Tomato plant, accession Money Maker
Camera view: horizontal (90 deg, fisheye); turntable rotation: 240 degrees
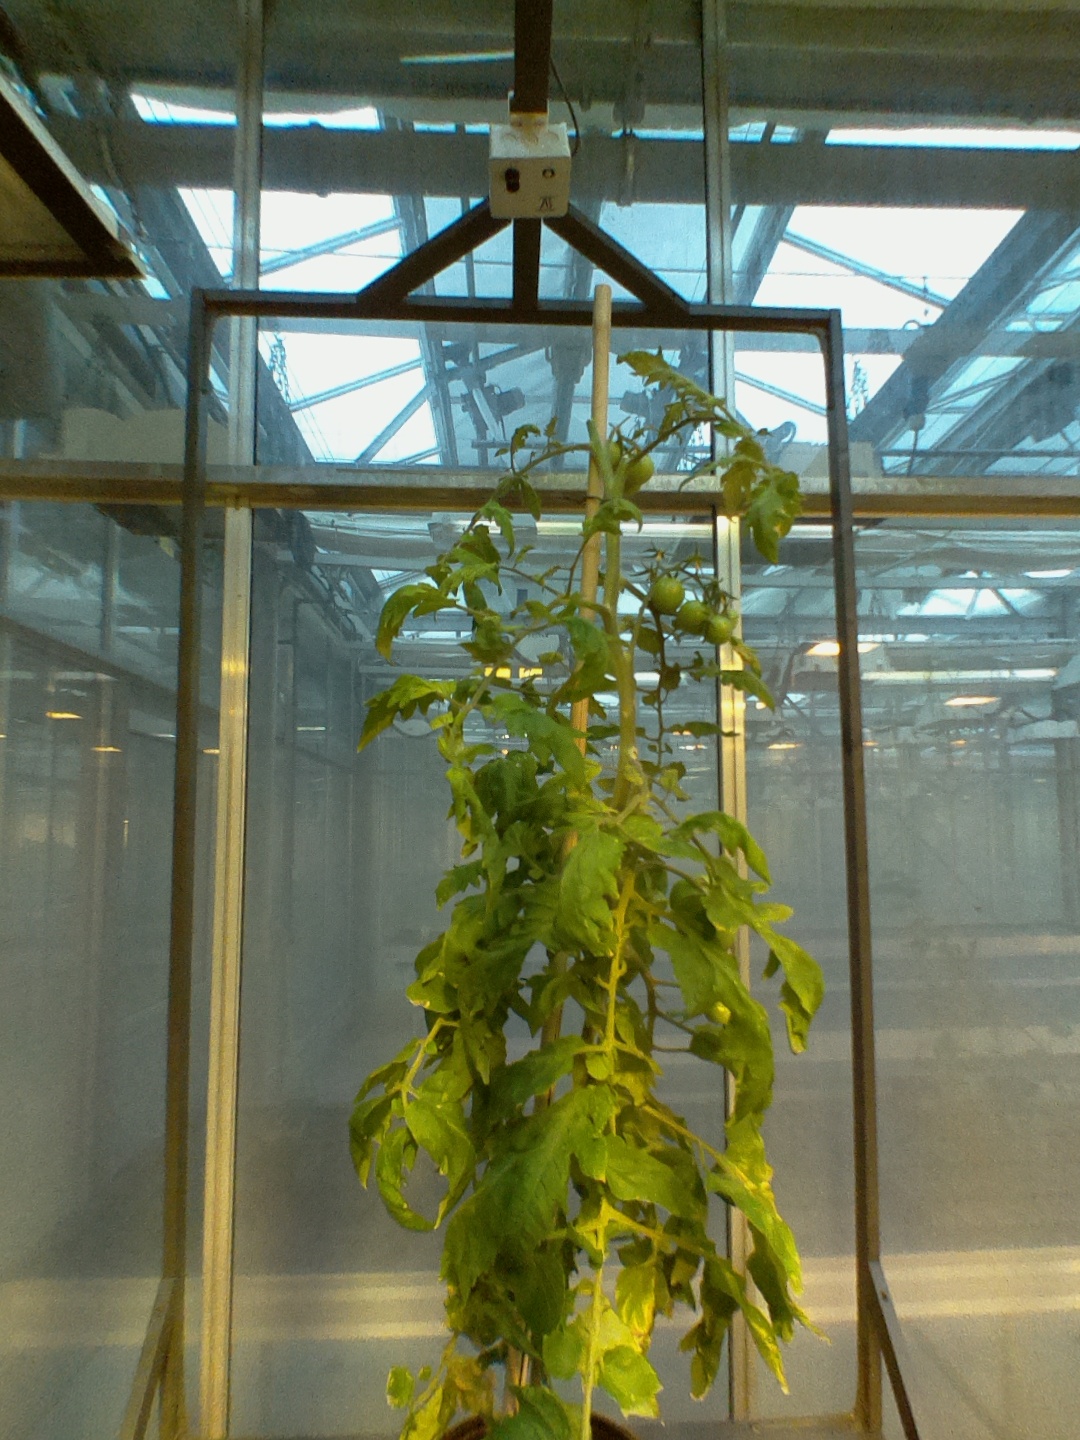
BBCH growth stage 79: 90% -100% of final fruit size